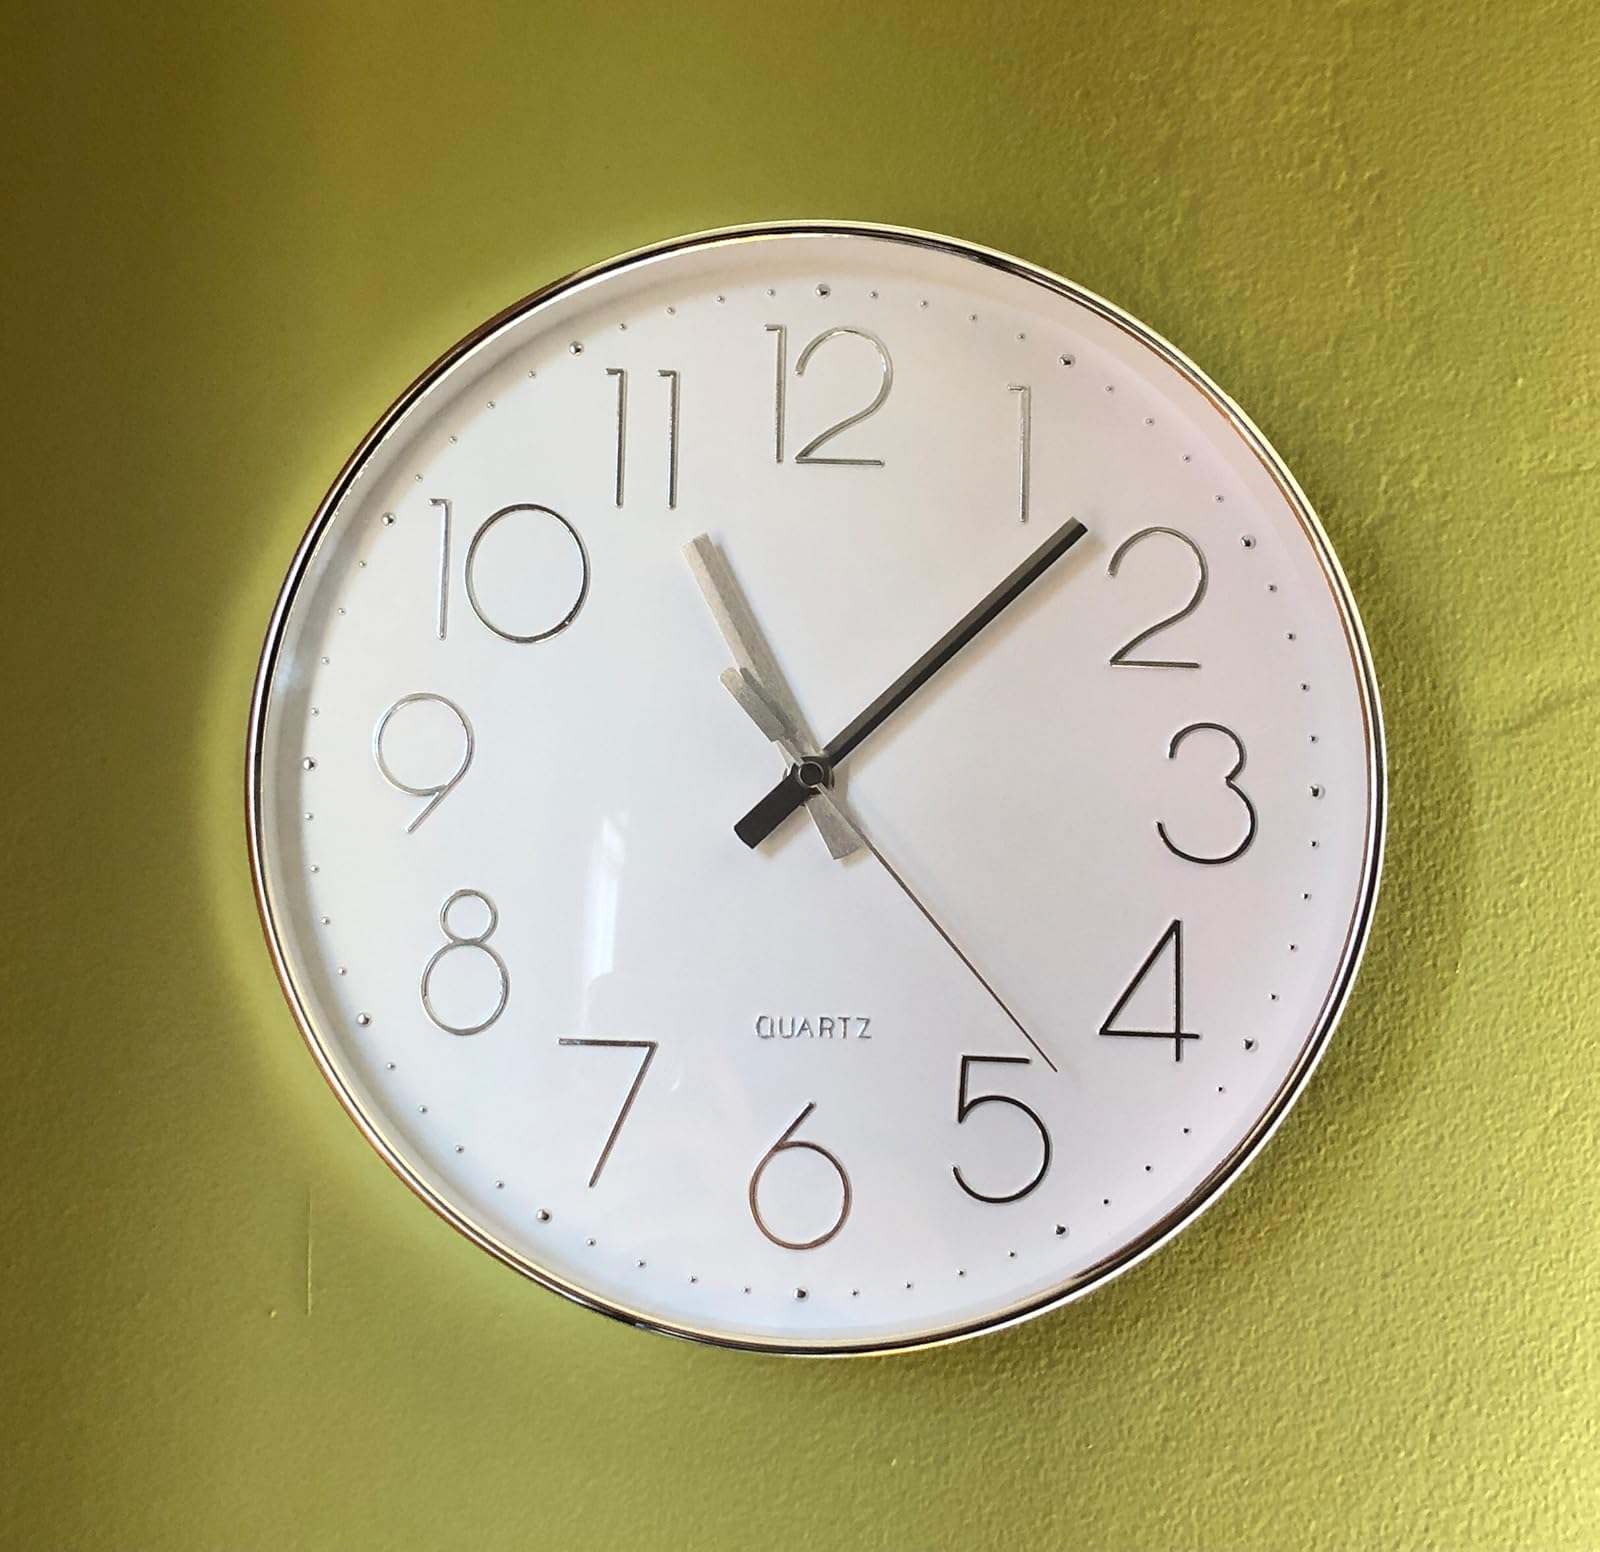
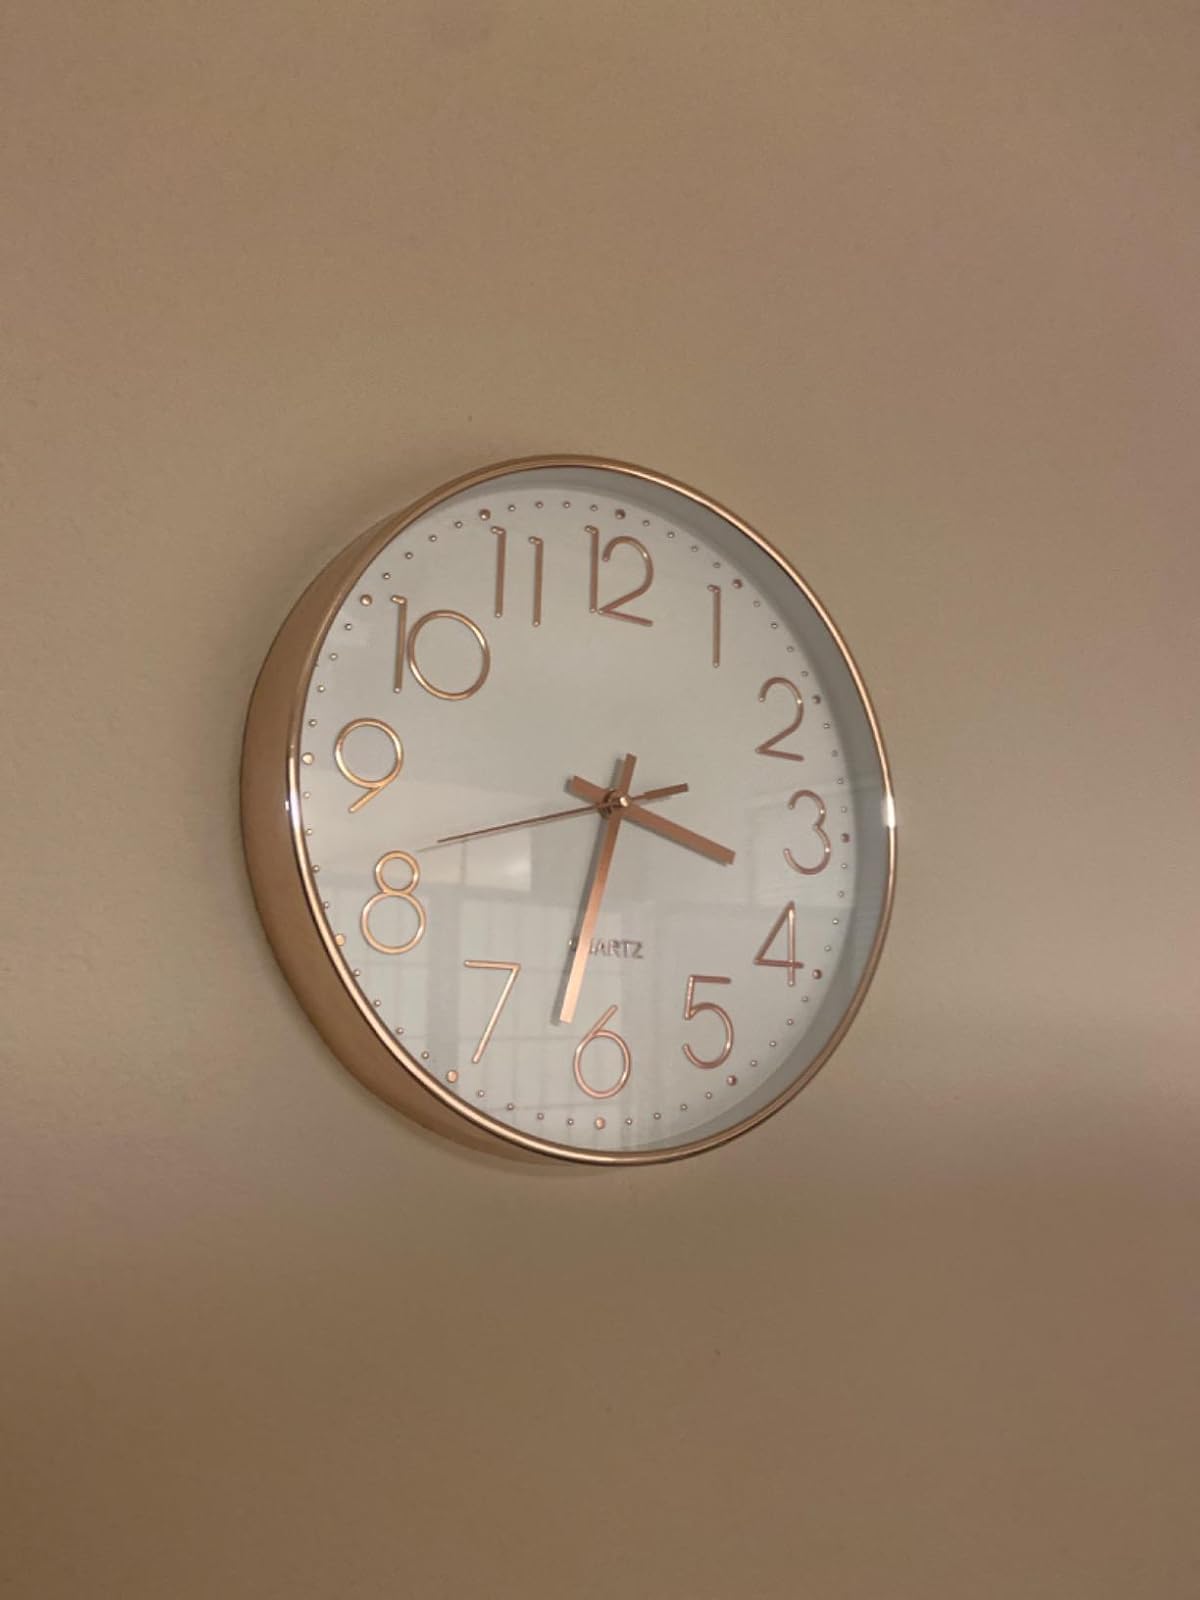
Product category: clock
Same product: no